Rugby League World Cup

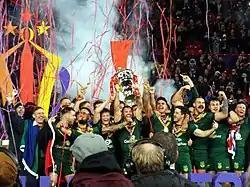
Australia lifting the Paul Barrière Trophy after winning the 2021 tournament

England were chosen to host the 2021 tournament which was postponed to 2022 due to Australia and New Zealand withdrawing due to the COVID-19 pandemic. with organisers expressing a desire to see a total of one million fans attend games. This tournament saw the number of teams increased to 16 once again, with Greece and Jamaica debuting in the competition. In 2021, the women's and wheelchair competitions were given equal prominence with the men's tournament, as a result all three competition were run simultaneously for the first time. Australia again won the competition, beating final debutants Samoa 30–10. The 2021 tournament was the most watched rugby league world cup in history, and was regarded as a sporting, commercial, and social success by the IRL.